Roy M. Davenport

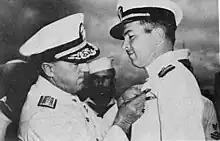
Vice Admiral Charles A. Lockwood, Commander Submarine Force Pacific Fleet, pinning a Silver Star on Davenport aboard USS "Silversides"

In August 1943, Davenport was dispatched to Truk, making a 27-day patrol that would earn him a second Navy Cross. He fired four torpedoes on a ship on September 15, claiming two hits and fire aboard the target, which nevertheless tried to ram, leading Davenport to fire two more "down the throat". On September 20, he encountered a large tanker, the 19,000-ton "Tonan Maru II", and fired six torpedoes from , claiming "at least three certain hits". On the night of September 21/22, he attacked another ship, missing with two torpedoes from , and on the 23rd, firing a total of eight, his last, at another, claiming three hits. For his third patrol, he was credited with three ships sunk, a total of 39,200 tons.